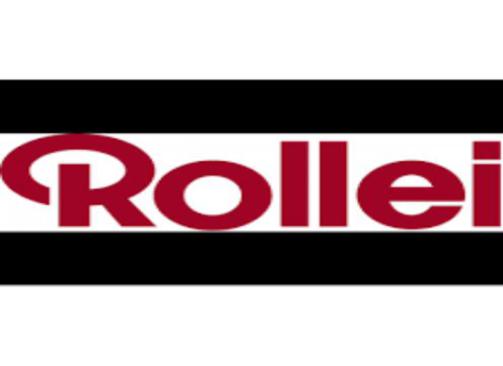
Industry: Electronic